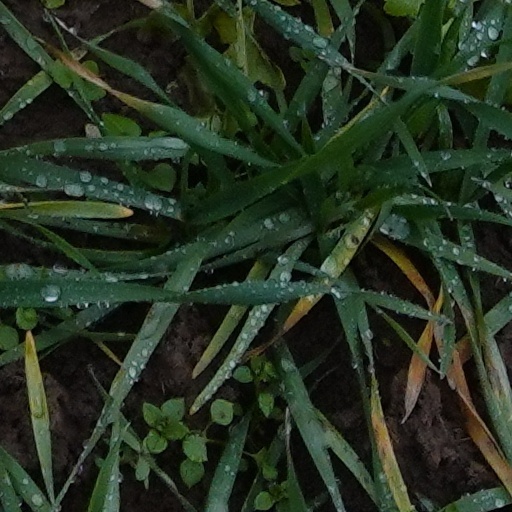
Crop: wheat